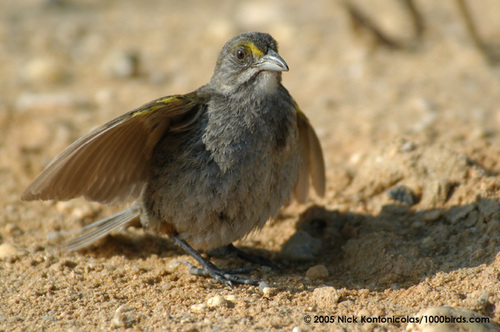
a small fluffy gray bird with small wings with riffles.
this bird is old looking, with yellow above it's eyes and a grey body
this bird has a short gray bill, black tarsuses and feet, and a yellow superciliary.
a small bird that is mostly grey but with some yellow accents near the nape and wingbars.
a bird with a white superciliary, large triangular bill, and fluffy gray breast.
a small light brown songbird with a yellow arch above the eye and top of the wing near the covets, a dark slightly curved beak, and almost black legs.
a small greyish brown bird with a yellow superciliary and a curved grey beak.
this bird is grey with yellow on its head and has a very short beak.
gray and has brown wings
this bird has a grey body with a tan wings and a yellow streak above its eyes.
Species: Seaside Sparrow